Rhode Island College

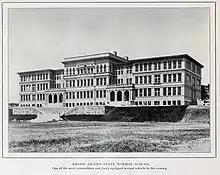
Rhode Island Normal School, 1900

Not yet thoroughly convinced of the school's value, the General Assembly curtailed its financial support in 1857 and the school was moved to Bristol where it lingered until 1865 before closing. However, in 1869, the newly appointed state commissioner of education, Thomas W. Bicknell, began a vigorous personal campaign to revive the school. His efforts were rewarded in 1871 when the General Assembly unanimously voted a $10,000 appropriation for the school's re-opening in Providence.